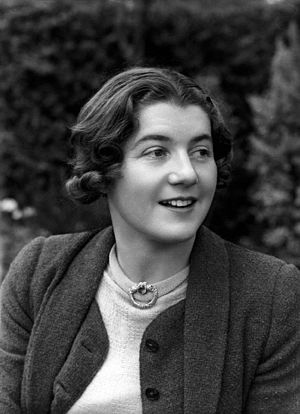
French Open-mesterskabet i damesingle / Vindere og finalister
Margaret Scriven Vivian blev den første britiske vinder af mesterskabet.
Margaret Scriven Vivian
French Open-mesterskabet i damesingle er en tennisturnering, der siden 1897 er afviklet årligt som en del af French Open, kun afbrudt af første og anden verdenskrig. Siden 1928 er mesterskabet blevet spillet på grusbaner på Stade Roland Garros i Paris, Frankrig.